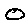
Label: 0